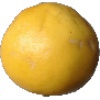
Label: white_grapefruit